Sacramento Regional Transit District

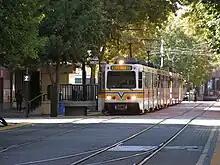
Light rail stop at K Street Mall, Downtown Sacramento.

The SacRT light rail system is a system, consisting of three rail lines, 53 stations, and 97 vehicles. Service operates daily from 4:30 am to midnight on weekdays (10:30 pm on weekends).